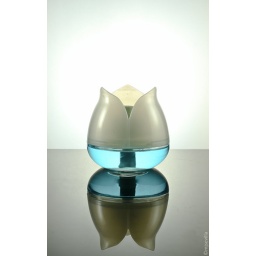
-- saw an air freshener and tried shooting it with white backlit background under a glass